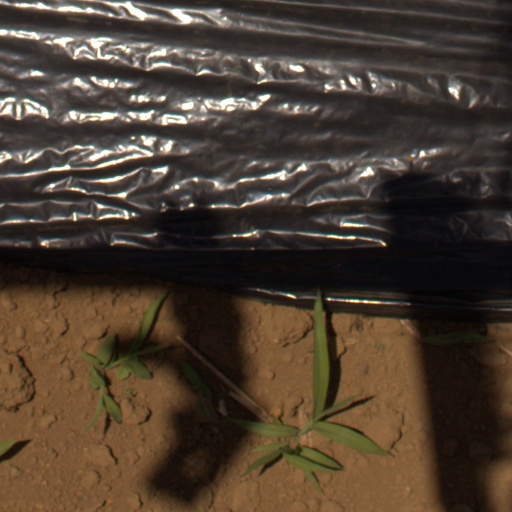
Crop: Jerusalem artichoke